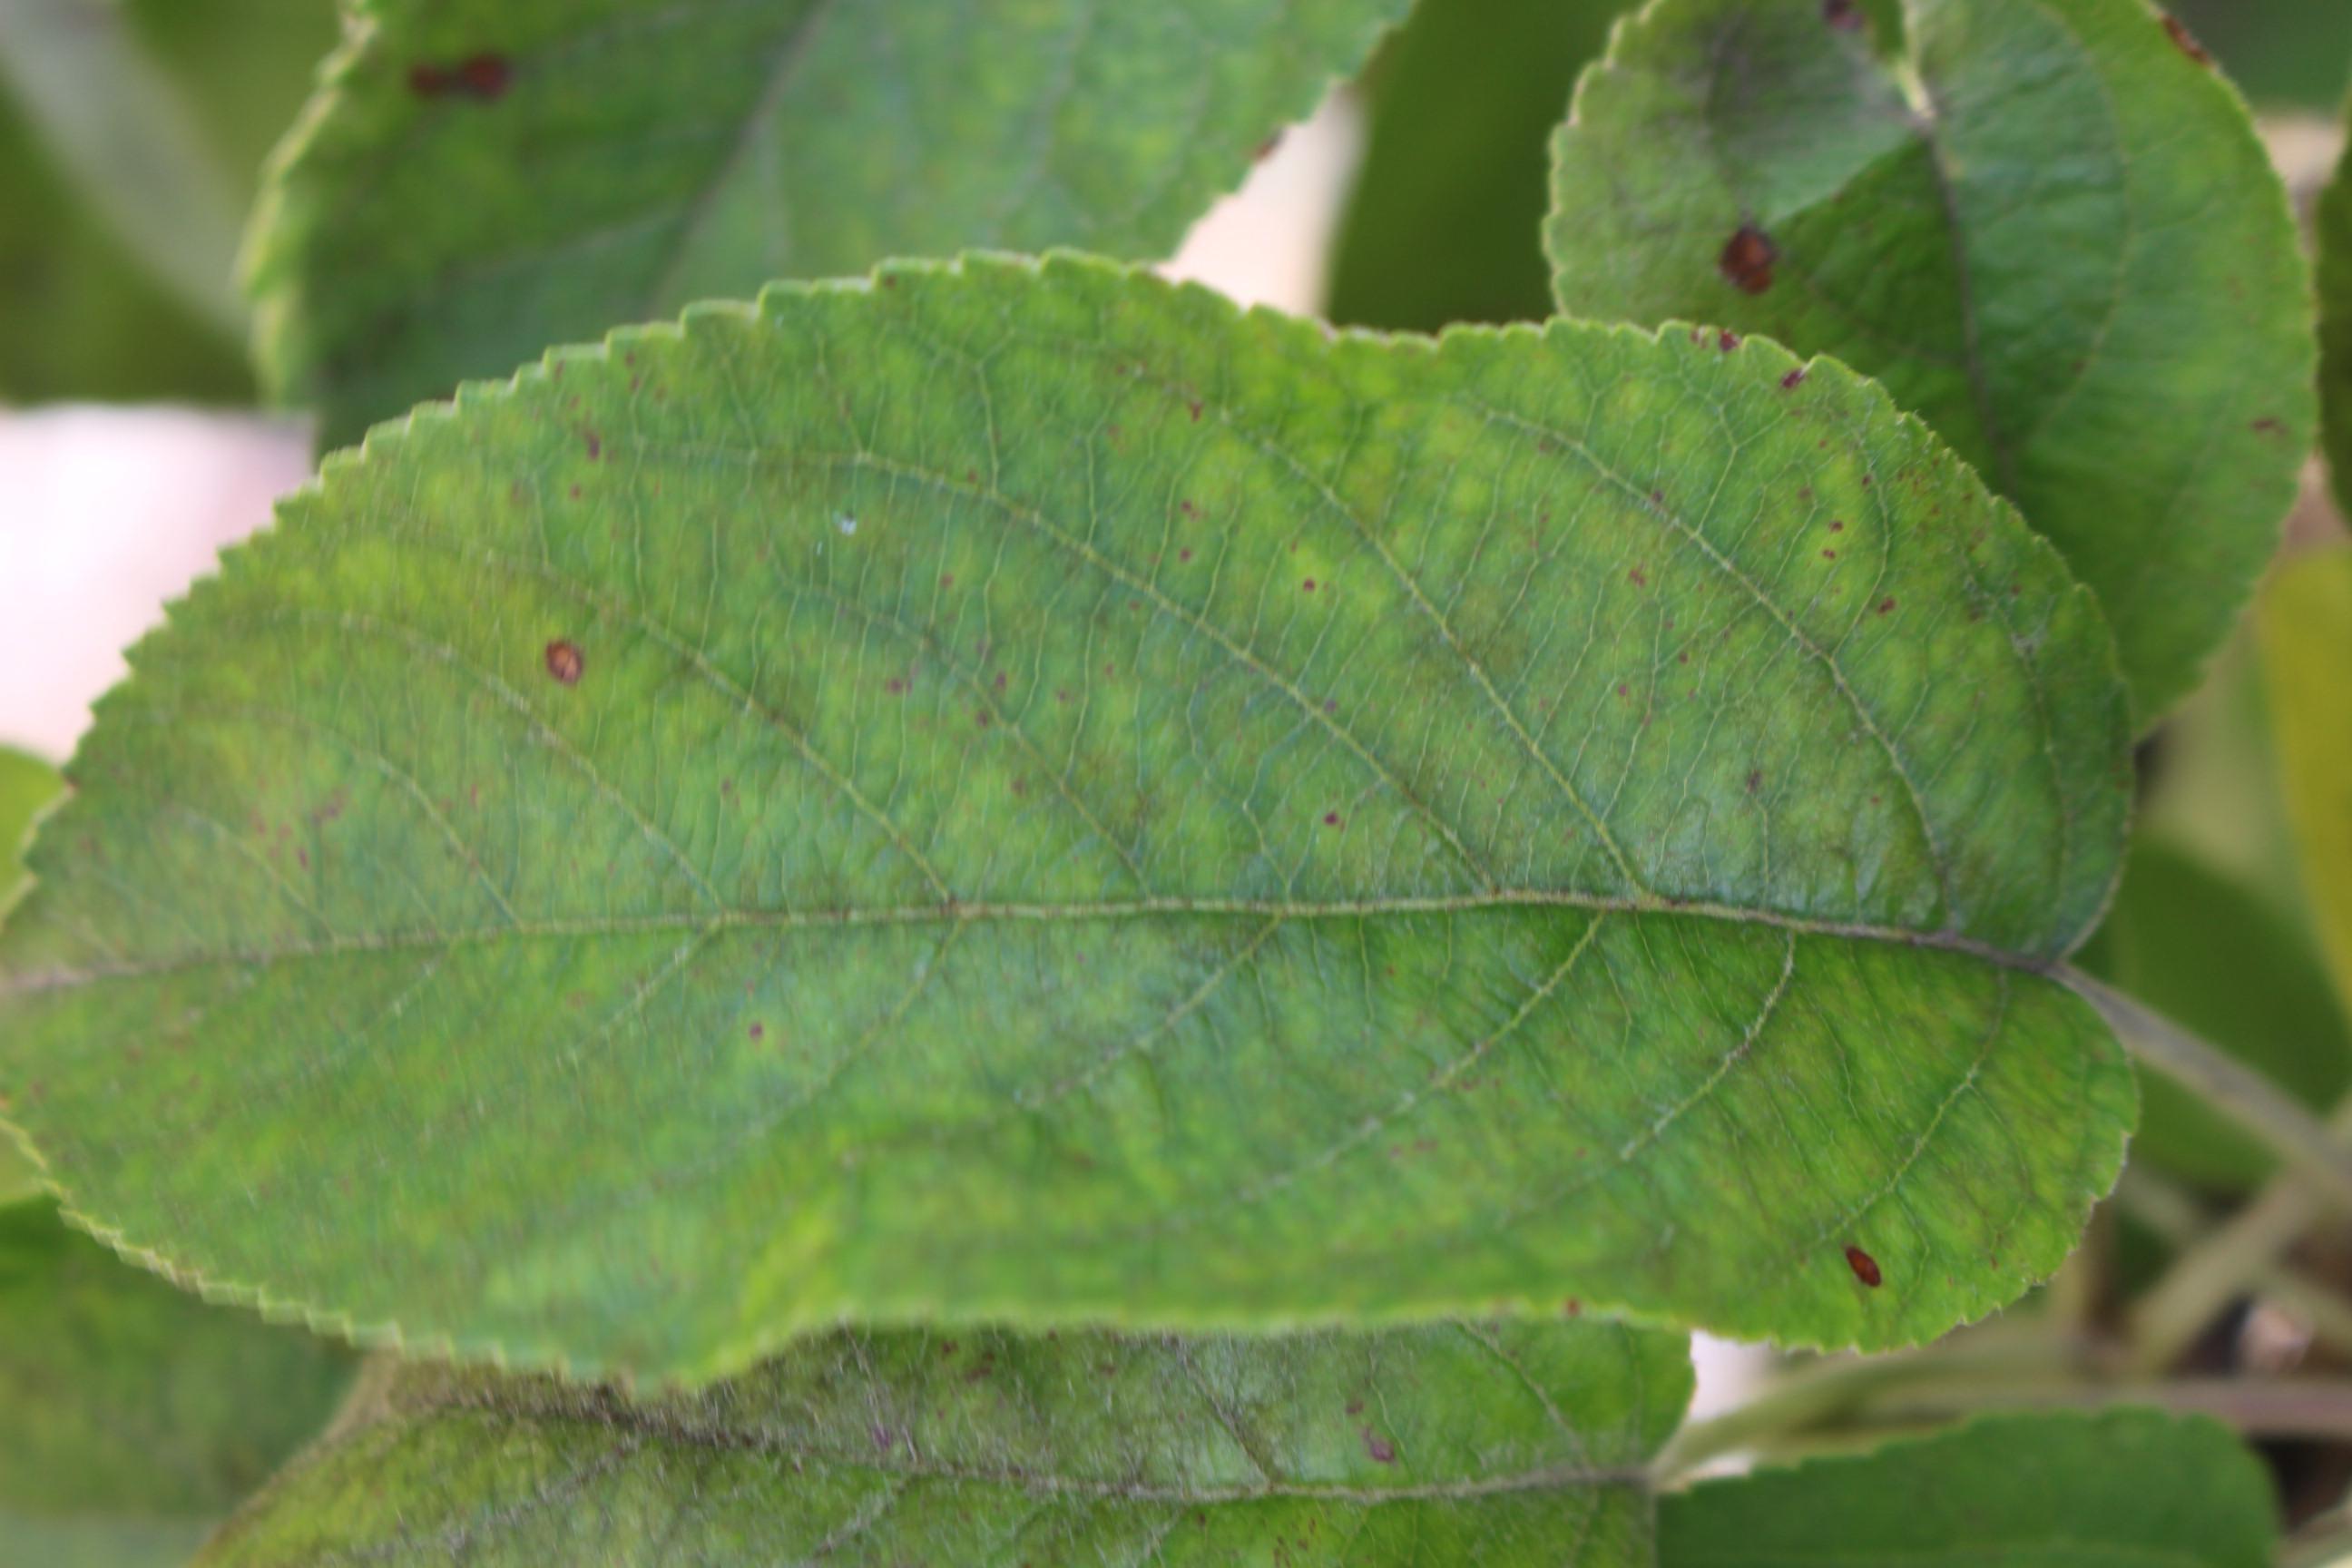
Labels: complex